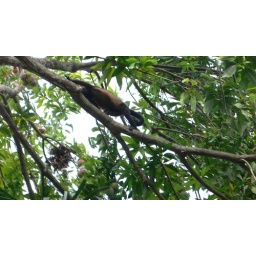
There were mango trees above our place and the monkeys would have breakfast up there every morning.